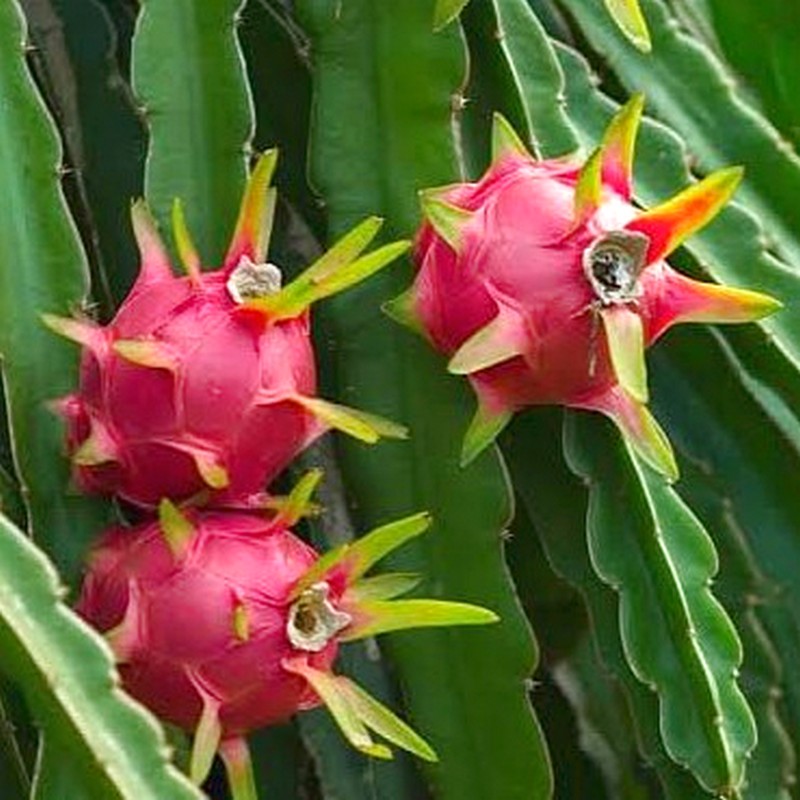
Label: Mature Dragon Fruit